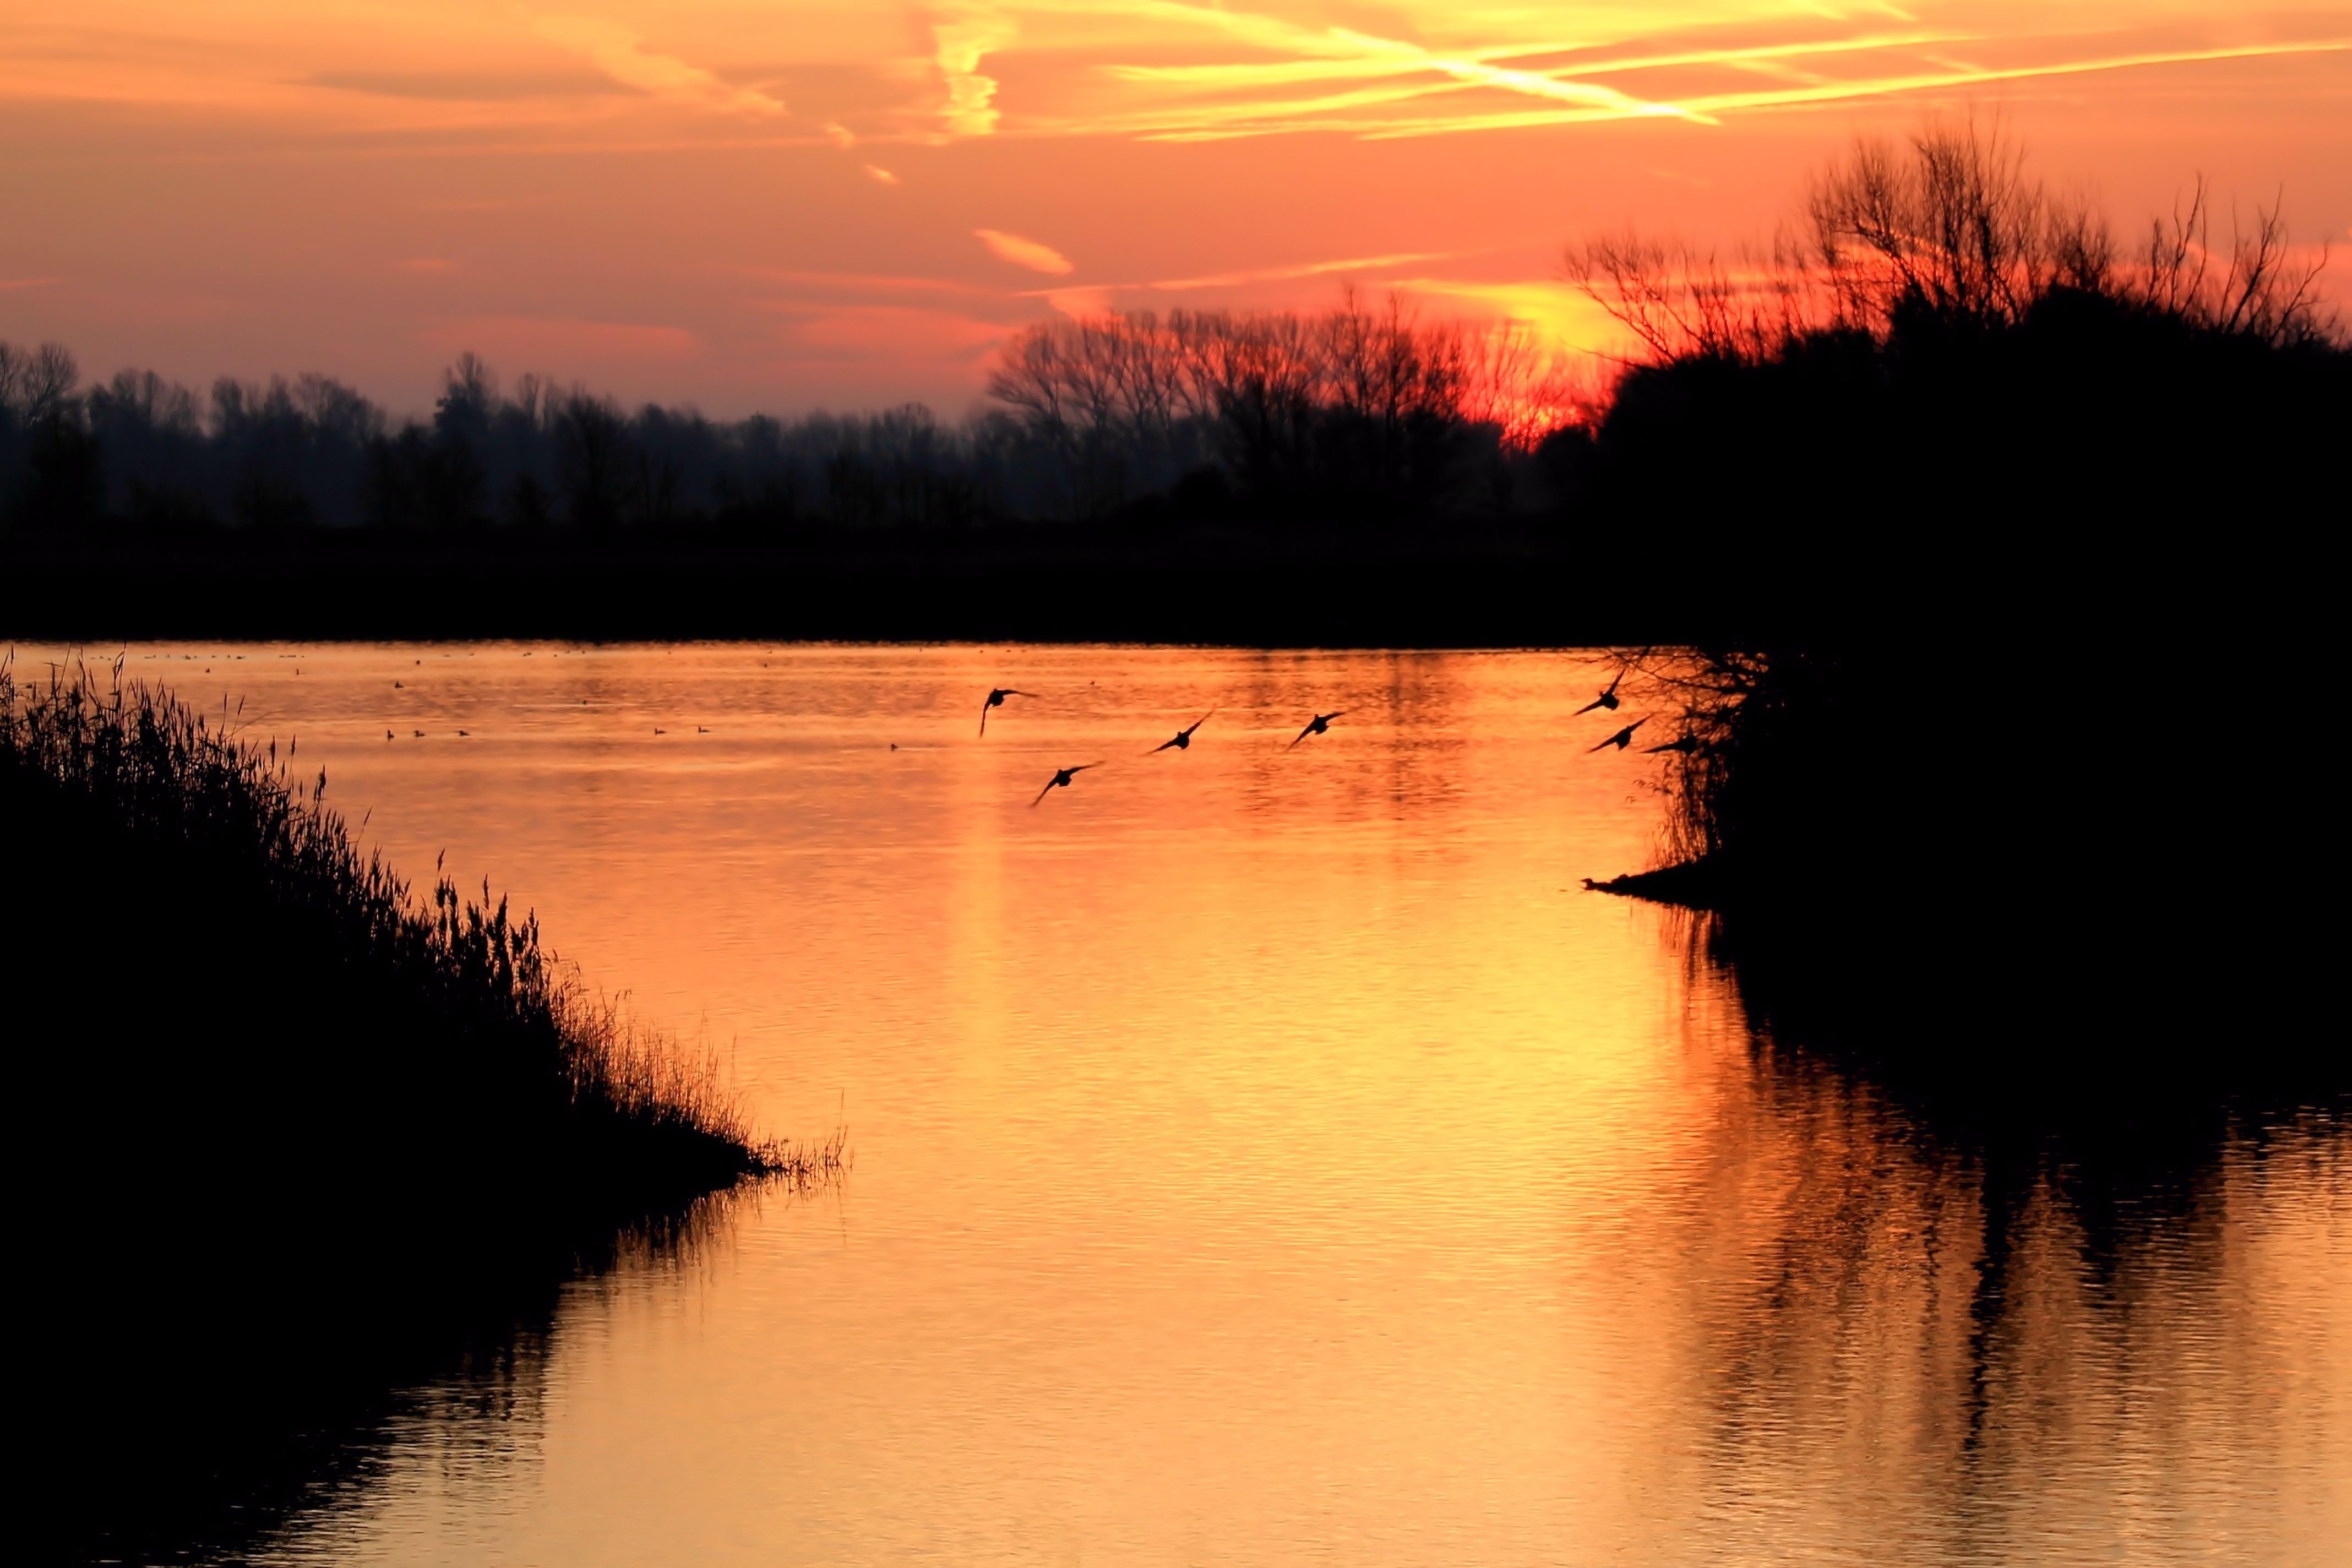
landscape, nature, sky, sun, sunrise, sunset, sunlight, morning, lake, dawn, river, dusk, evening, reflection, skies, bank, mood, morgenstimmung, silhuette, prettin, atmospheric phenomenon, elbaue